Johann Wolfgang Jäger

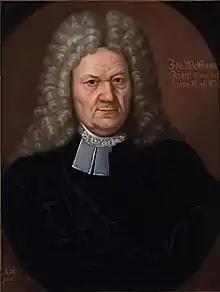
Portrait of Johann Wolfgang Jäger

Johann Wolfgang Jäger was a German professor of Protestant theology and chancellor of the University of Tübingen. He was born on 17 March 1647 in Stuttgart and died on 20 April 1720 in Tübingen.